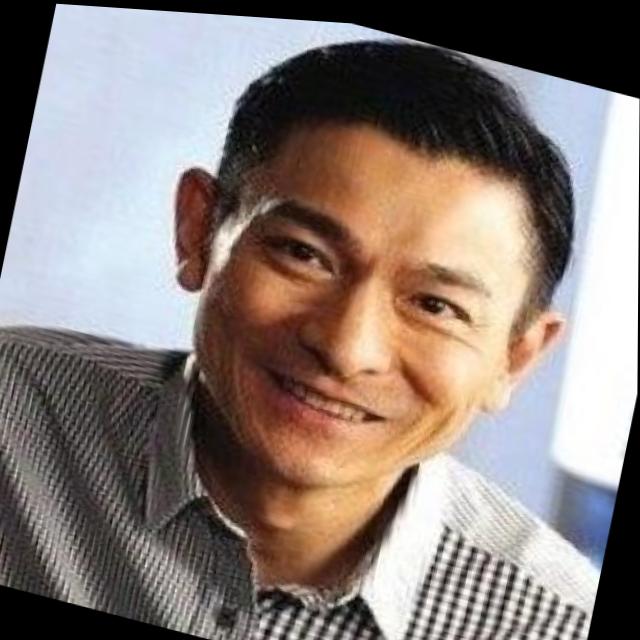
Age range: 45-64